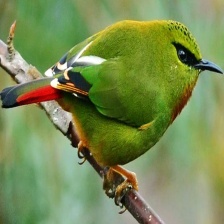
Species: FIRE TAILLED MYZORNIS
Scientific name: MYZORNIS PYRRHOURA